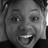
Emotion: happy